Luke Young (footballer, born 1979)

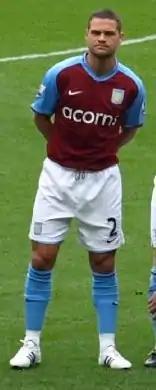
Young lining up for Aston Villa in 2008

Luke Paul Young (born 19 July 1979) is an English former professional footballer who played as a defender.